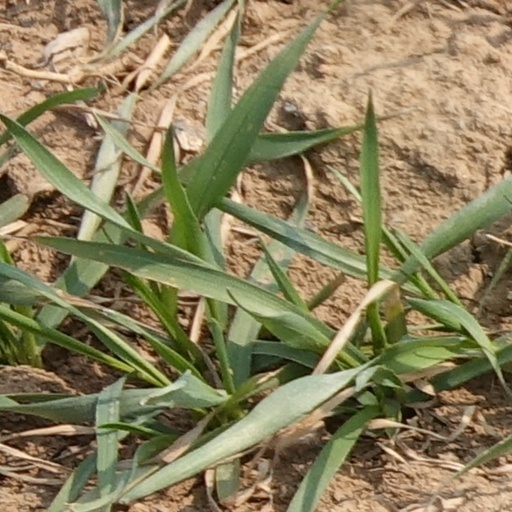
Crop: wheat